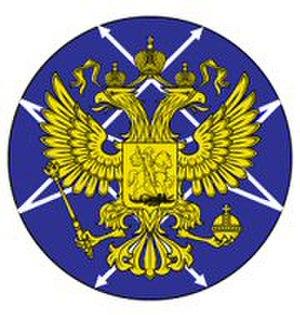
Le Gouvernement Mikhaïl Michoustine est le gouvernement de la Russie en cours de constitution depuis le 16 janvier 2020.
Le gouvernement Dmitri Medvedev 2 est le gouvernement de la Russie depuis le 18 mai 2018 à la suite de la nomination de Dmitri Medvedev comme Président du Gouvernement par Vladimir Poutine récemment réélu.